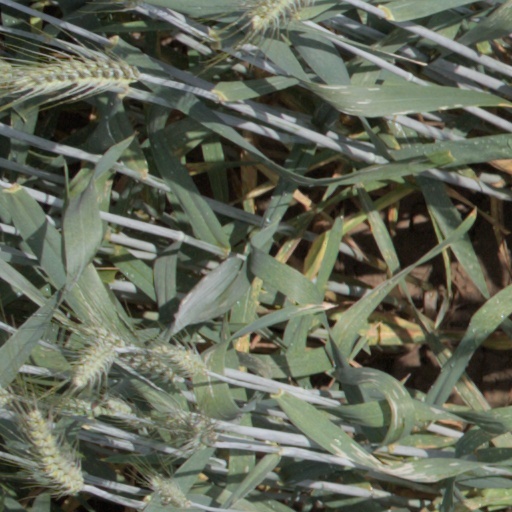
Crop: wheat